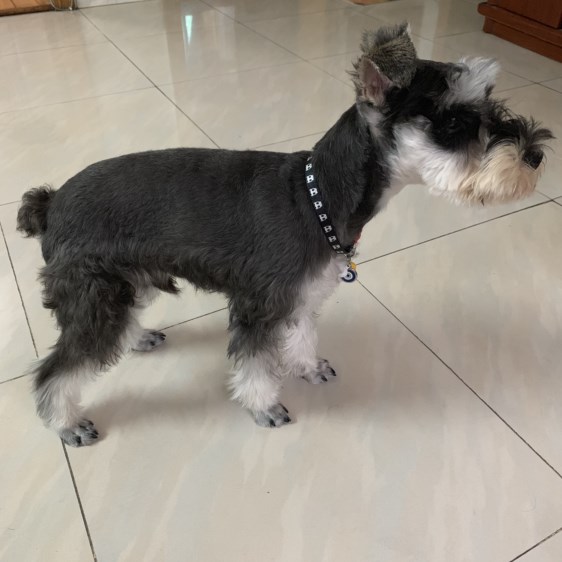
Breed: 2342-n000102-miniature_schnauzer